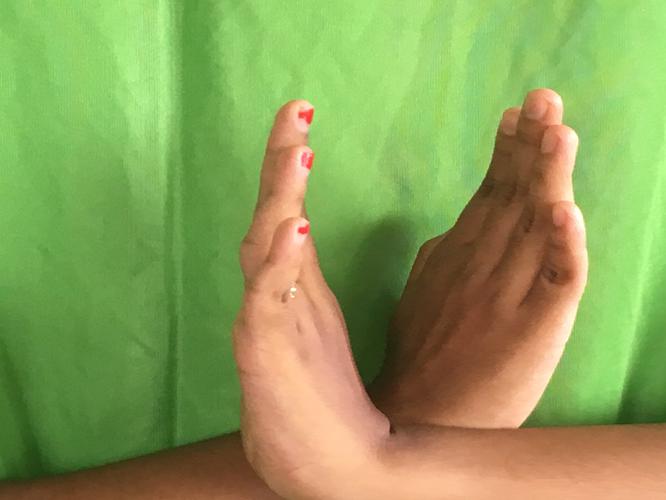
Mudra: Swastikam
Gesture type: double_hand